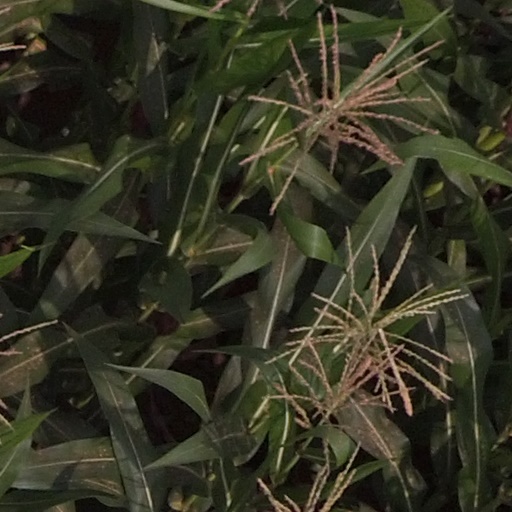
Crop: maize; corn